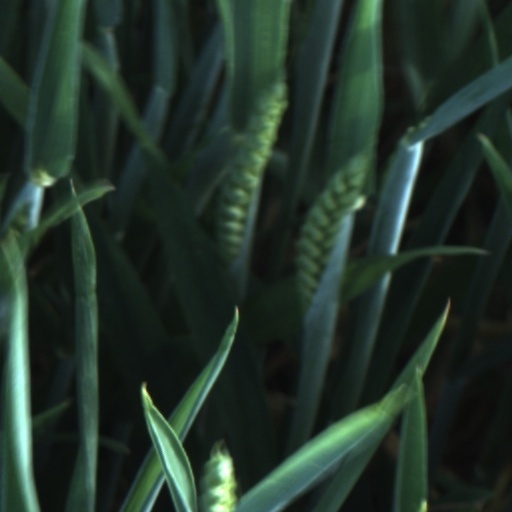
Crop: wheat